Education in Mexico

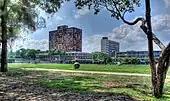
Universidad Nacional Autónoma de México, the main campus of this public university in Mexico City

Undergraduate studies normally last at least 4 years, divided into semesters or quarters, depending on the college or university, and lead to a bachelor's degree ("Licenciatura"). According to OECD reports, 23% of Mexicans aged 23–35 have a college degree.